Day of the Destroyer

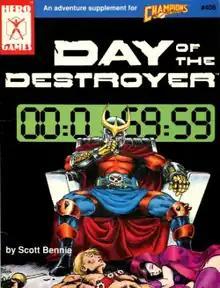
Cover art by Ben Dunn, 1990

Day of the Destroyer is an adventure published by Hero Games and Iron Crown Enterprises (I.C.E.) in 1990 for the superhero role-playing game "Champions".